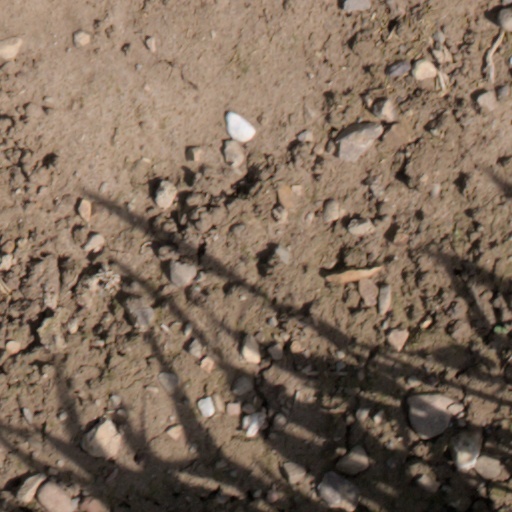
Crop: wheat